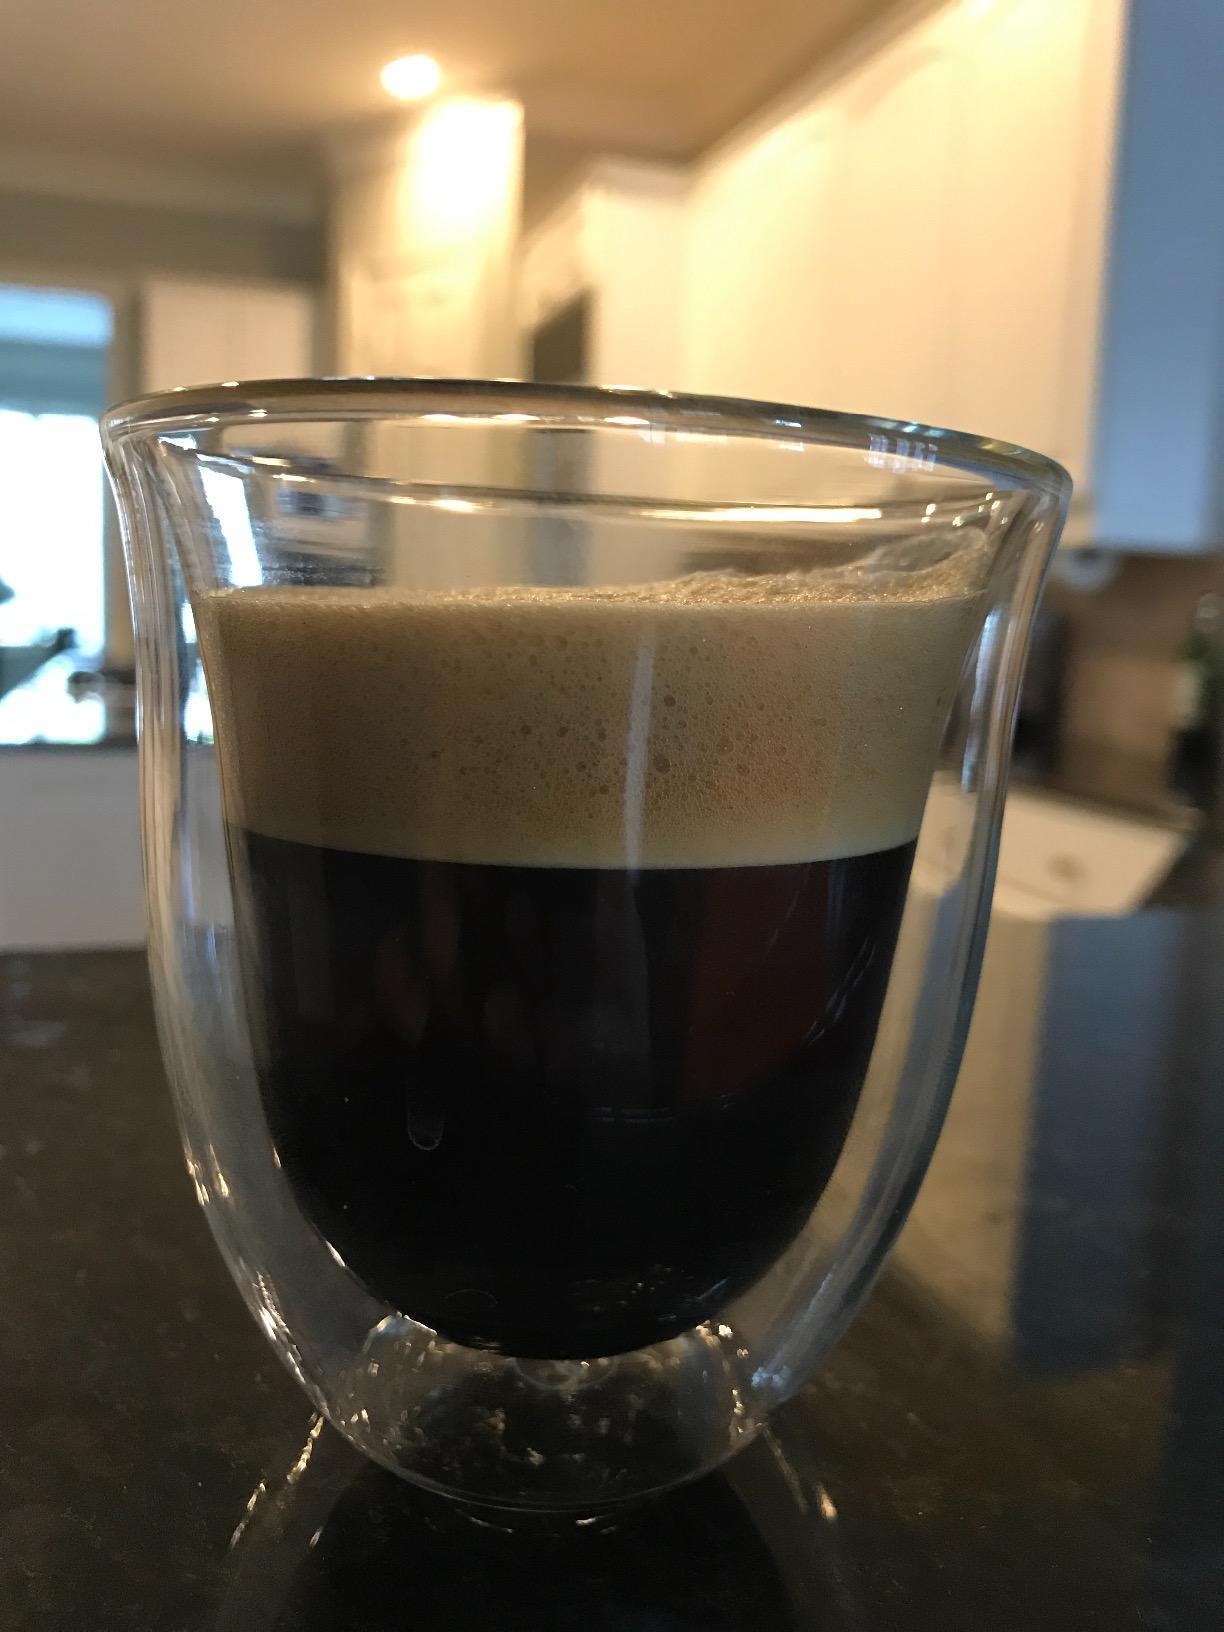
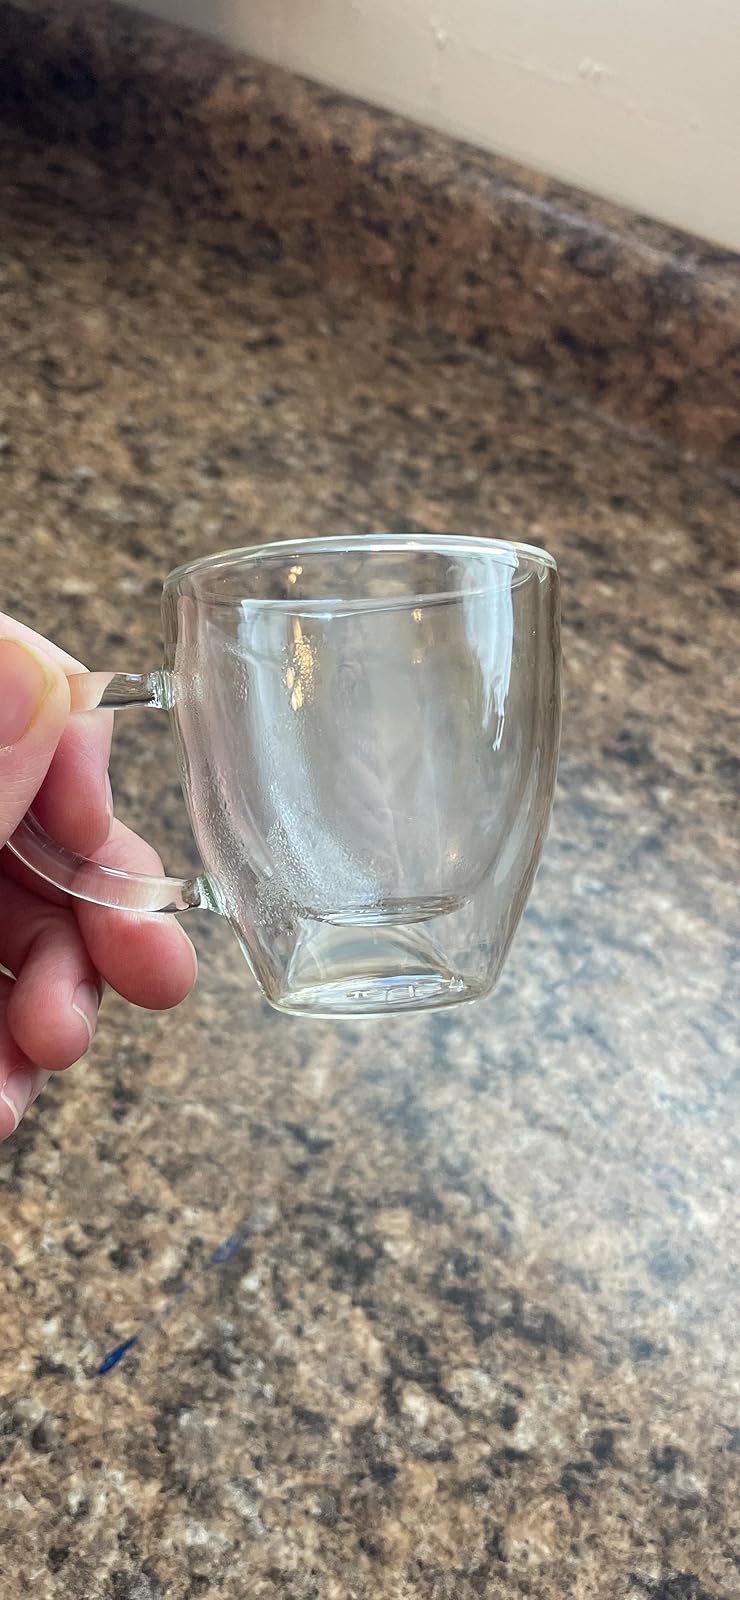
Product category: items_mug
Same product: no